Water supply and sanitation in Pakistan

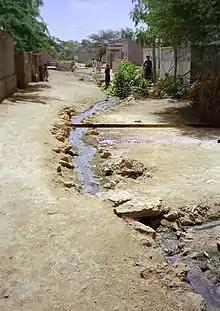
Slum in Karachi

Orangi is a large informal low-income settlement located in Karachi and place of a user participation success story. The Orangi Pilot Project (OPP) was initiated by an NGO under Dr. Akhtar Hameed Khan in 1980 in order to improve the poor sanitation conditions through a low-cost sanitation program with active user participation. A main feature of the project is the component sharing model. The first component is responsibility of the communities, which receive technical assistance. The community develops and constructs primary household sanitary latrines, underground sewers and neighborhood collector sewers. Those are connected to main sewers and treatment plants, which form the second component and are constructed with public funds. The OPP was very successful and about 100,000 households have developed their own sanitation systems in Orangi. The project was replicated by NGOs and CBOs in other Pakistani cities. The component sharing model is encouraged under the 2006 National Sanitation Policy.